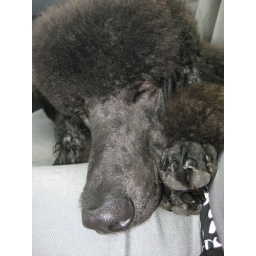
sleepy boy in car